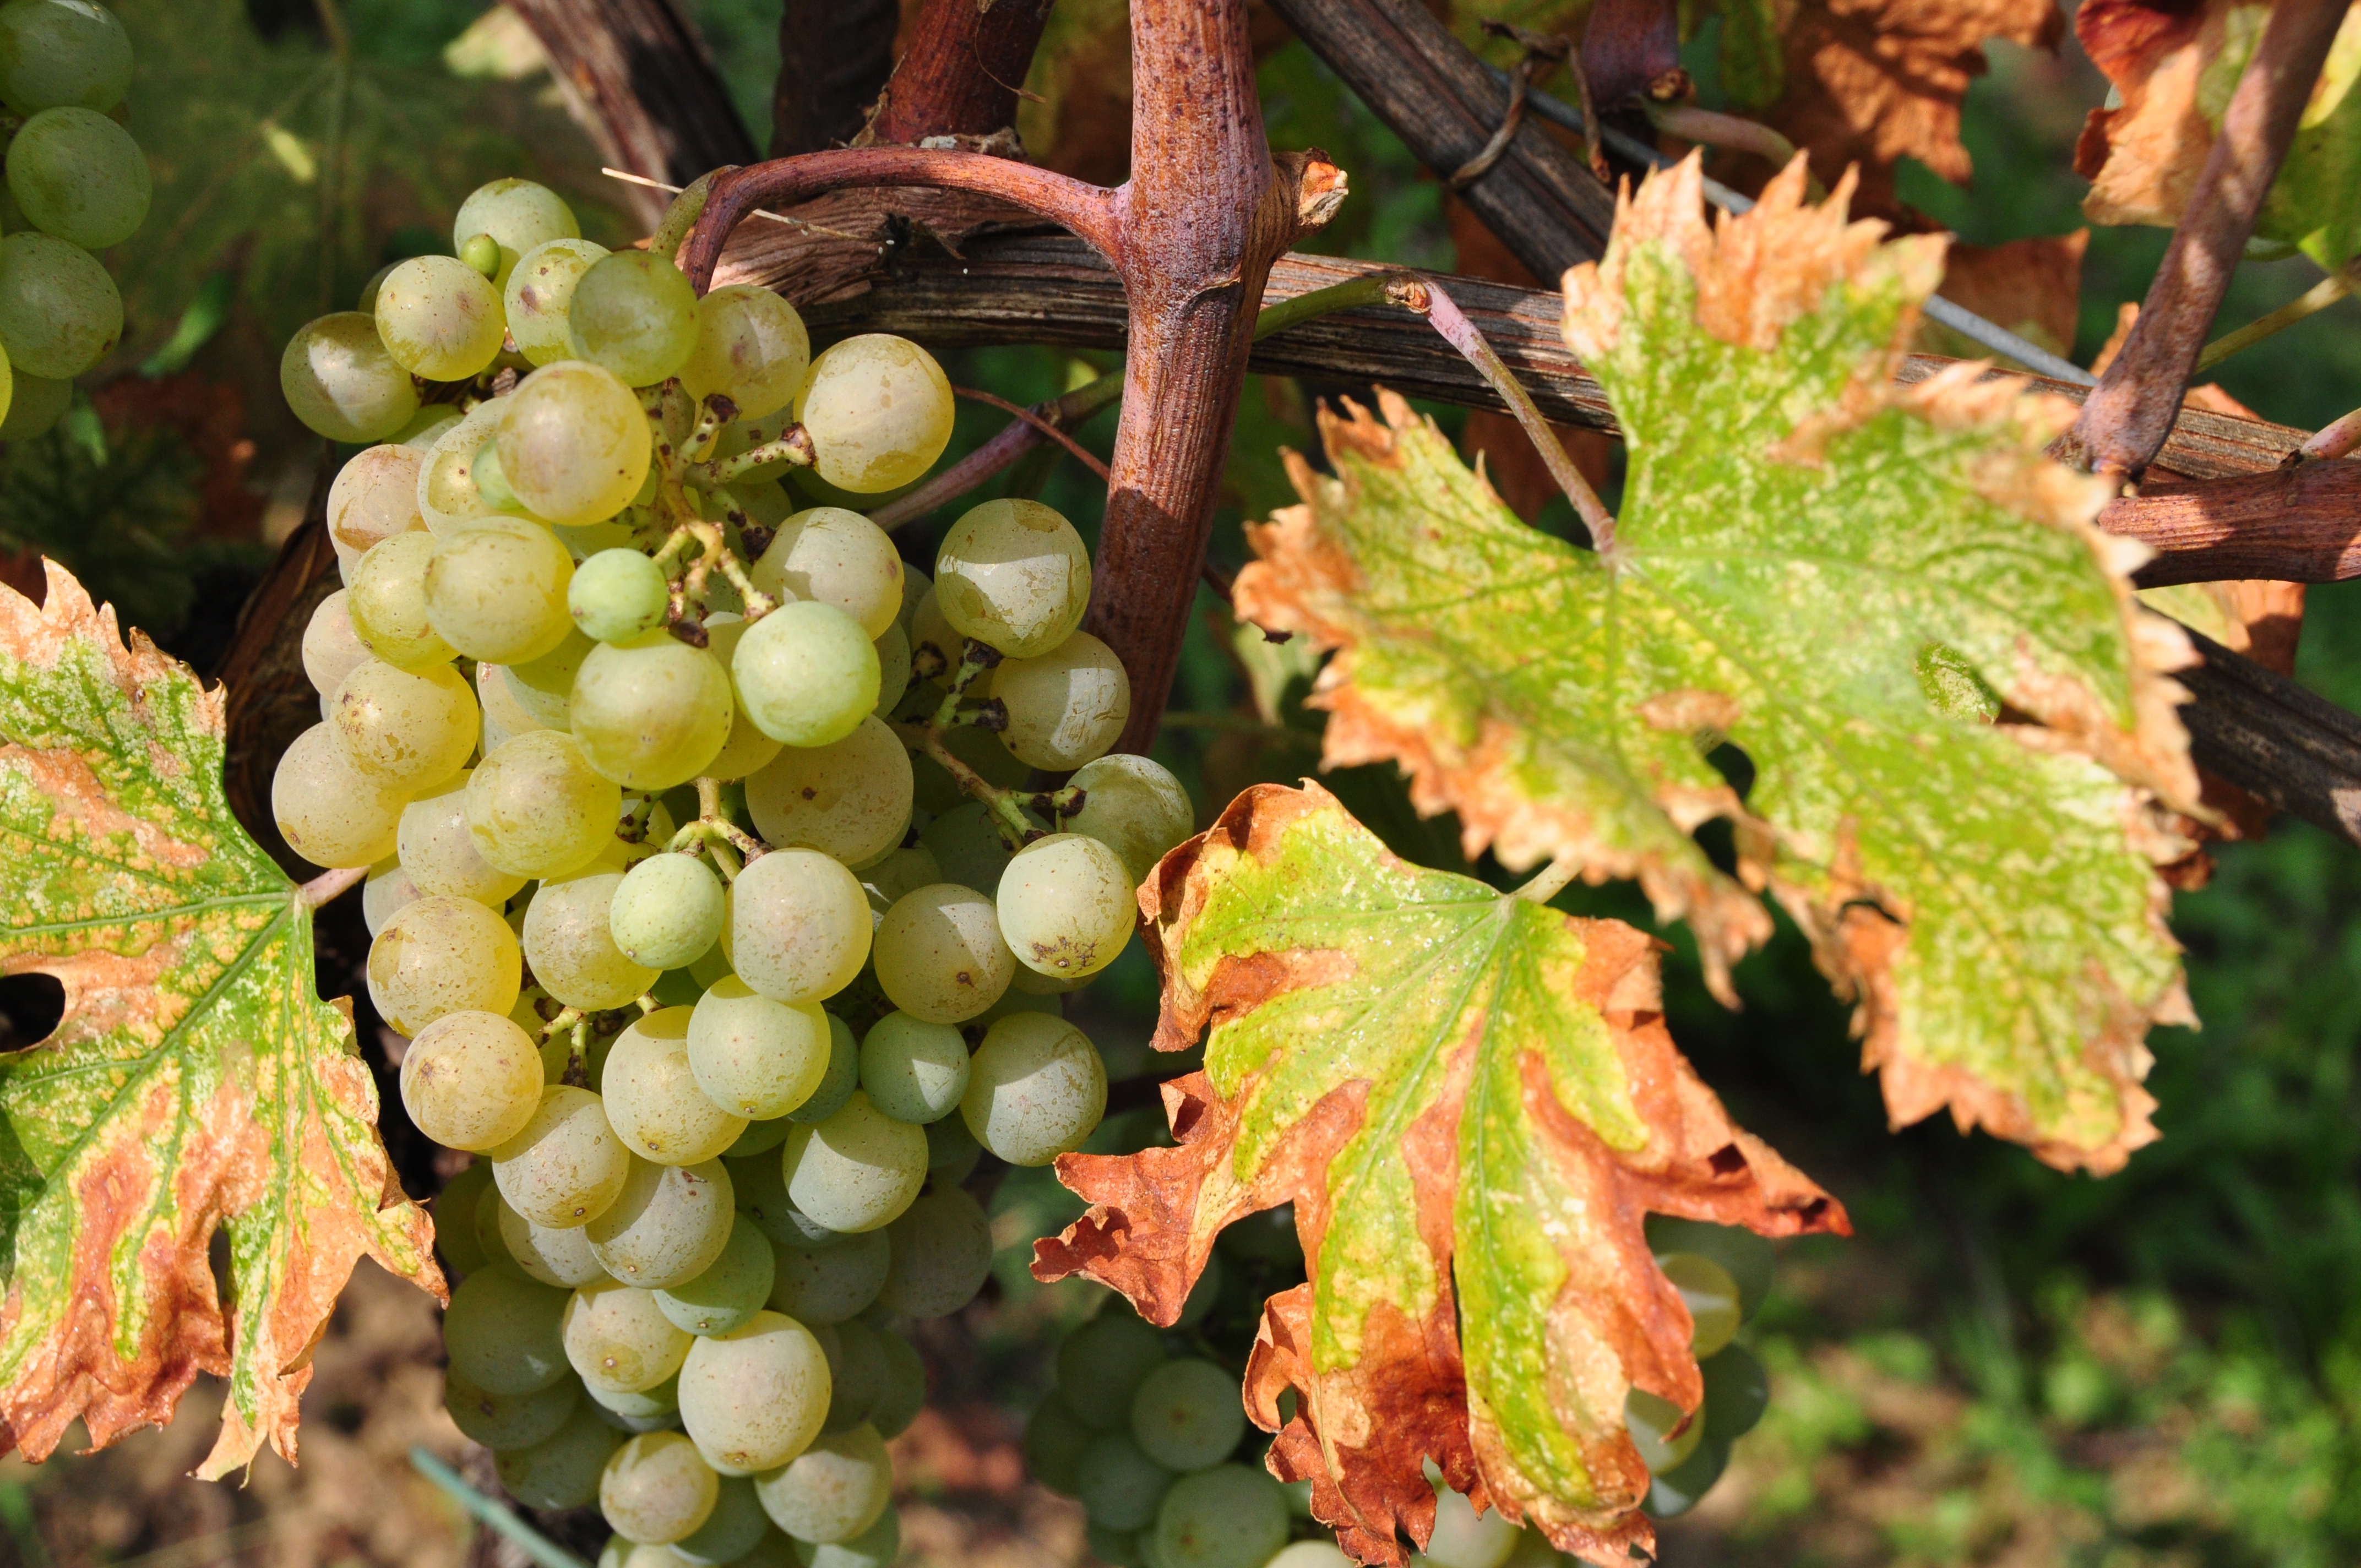
natural, food, plant, leaf, botany, fruit, branch, seedless fruit, vine, grape leaves, grape, woody plant, flowering plant, grapevine family, twig, produce, fruit tree, tree, natural foods, sultana, vineyard, terrestrial plant, groundcover, vitis, annual plant, plantation, Northern hardwood forest, maple, superfood, nettle family